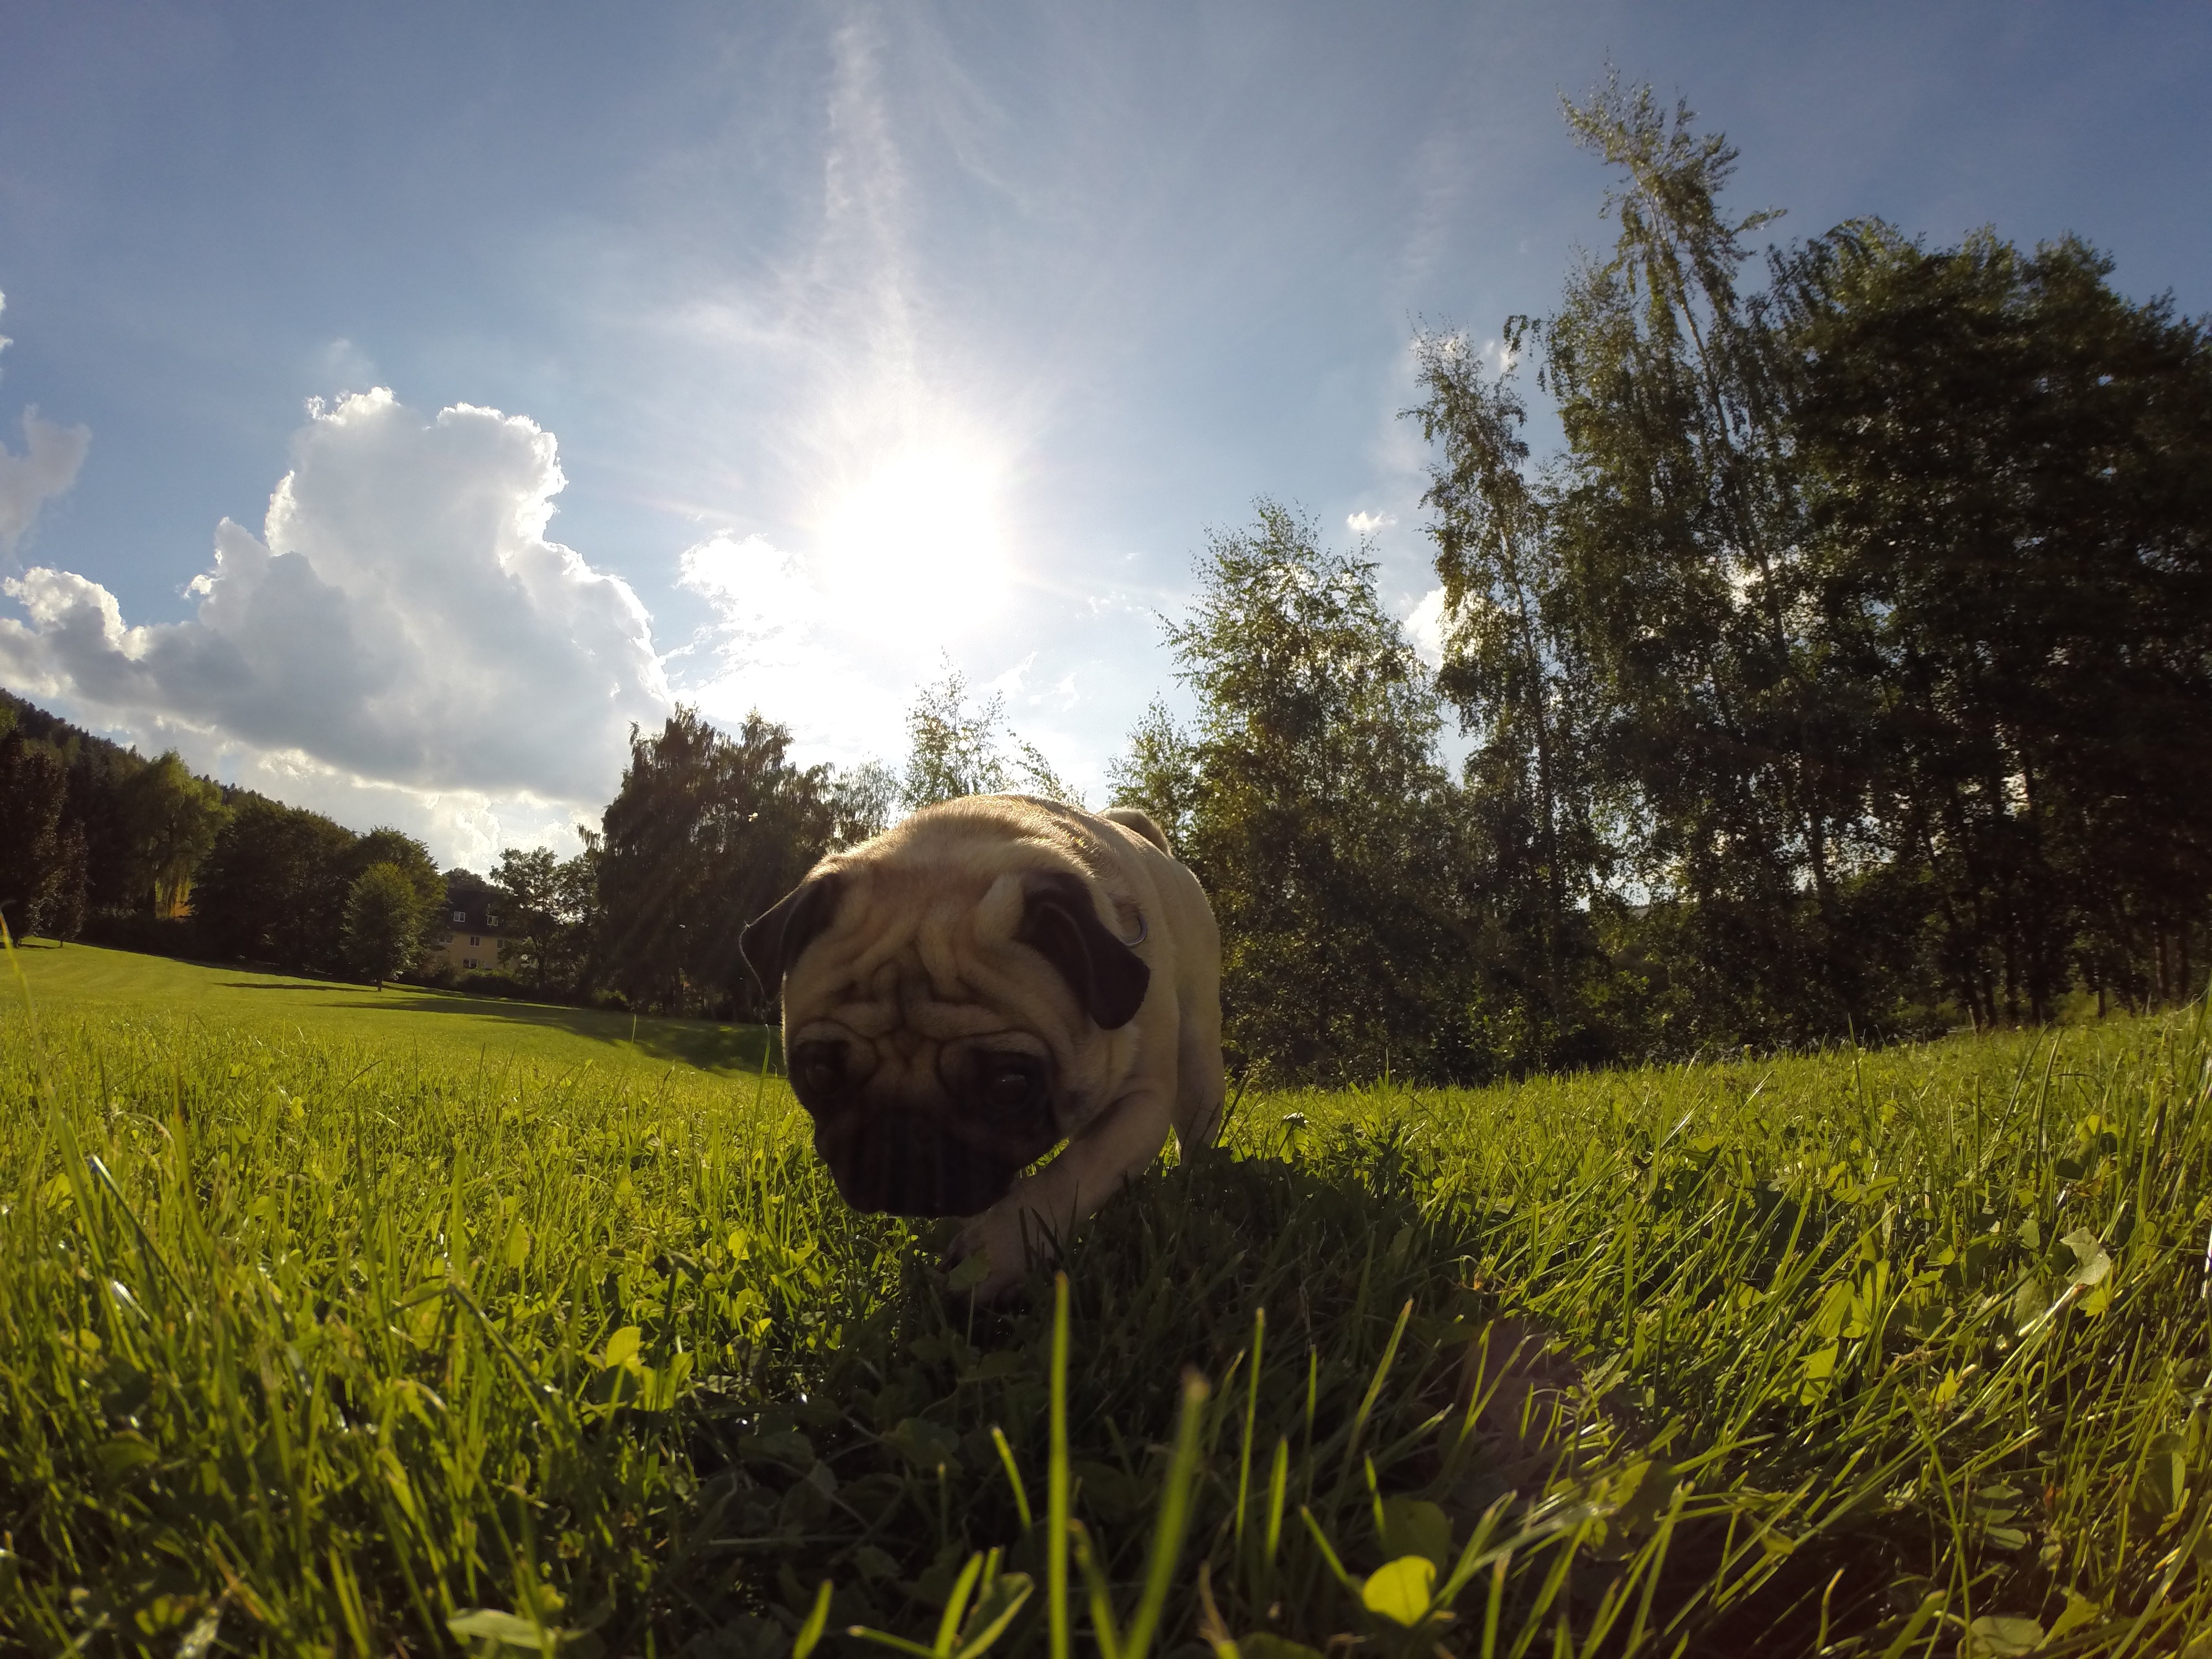
tree, nature, grass, plant, sun, field, lawn, meadow, sunlight, flower, dog, cute, pet, green, agriculture, pug, sunbeam, rural area, small dog, lap dog